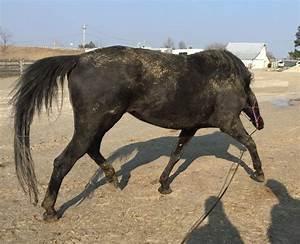
horse